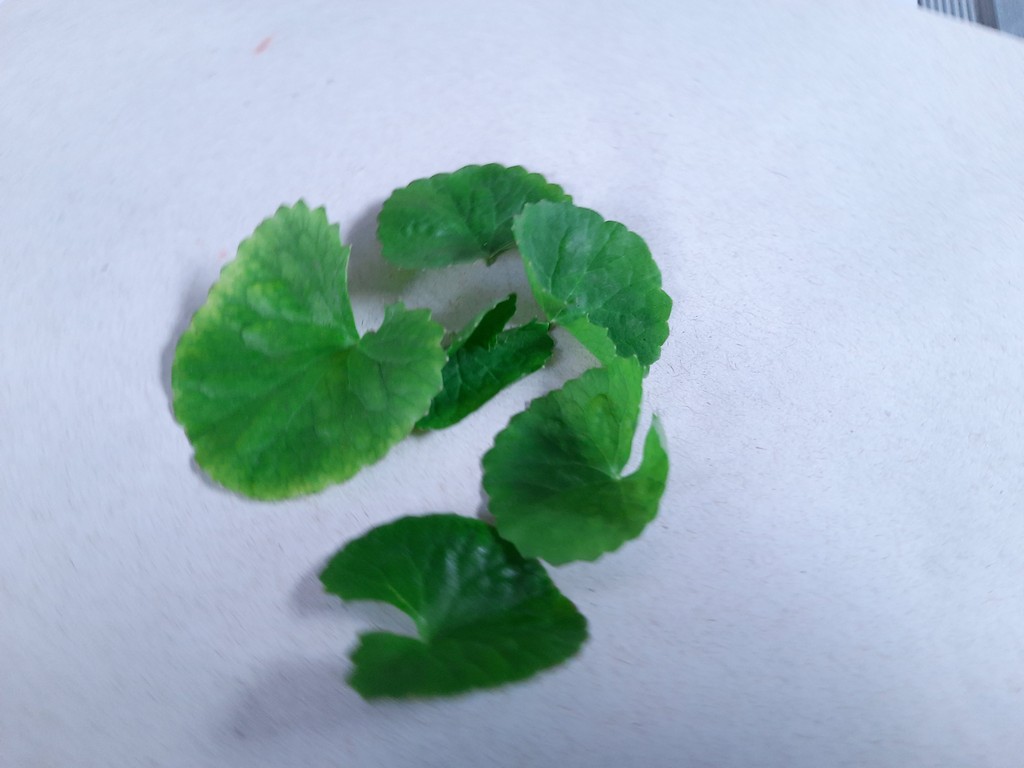
Label: Healthy